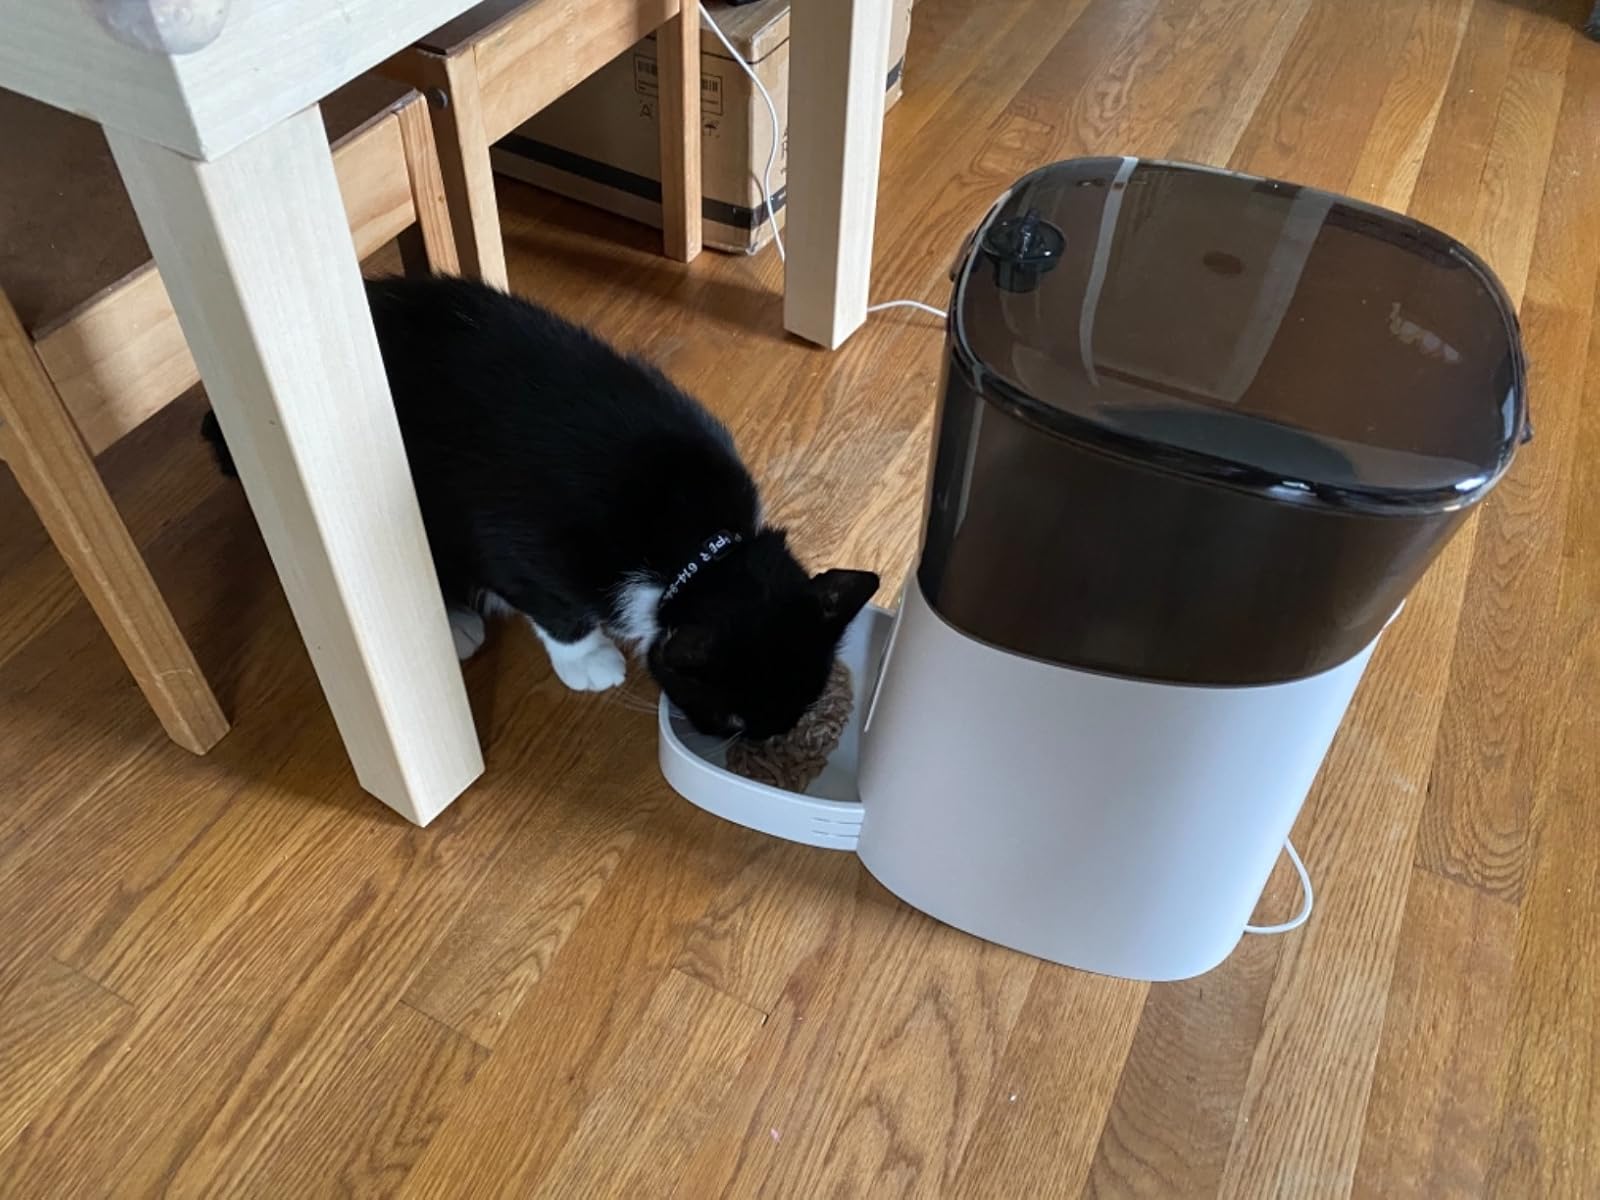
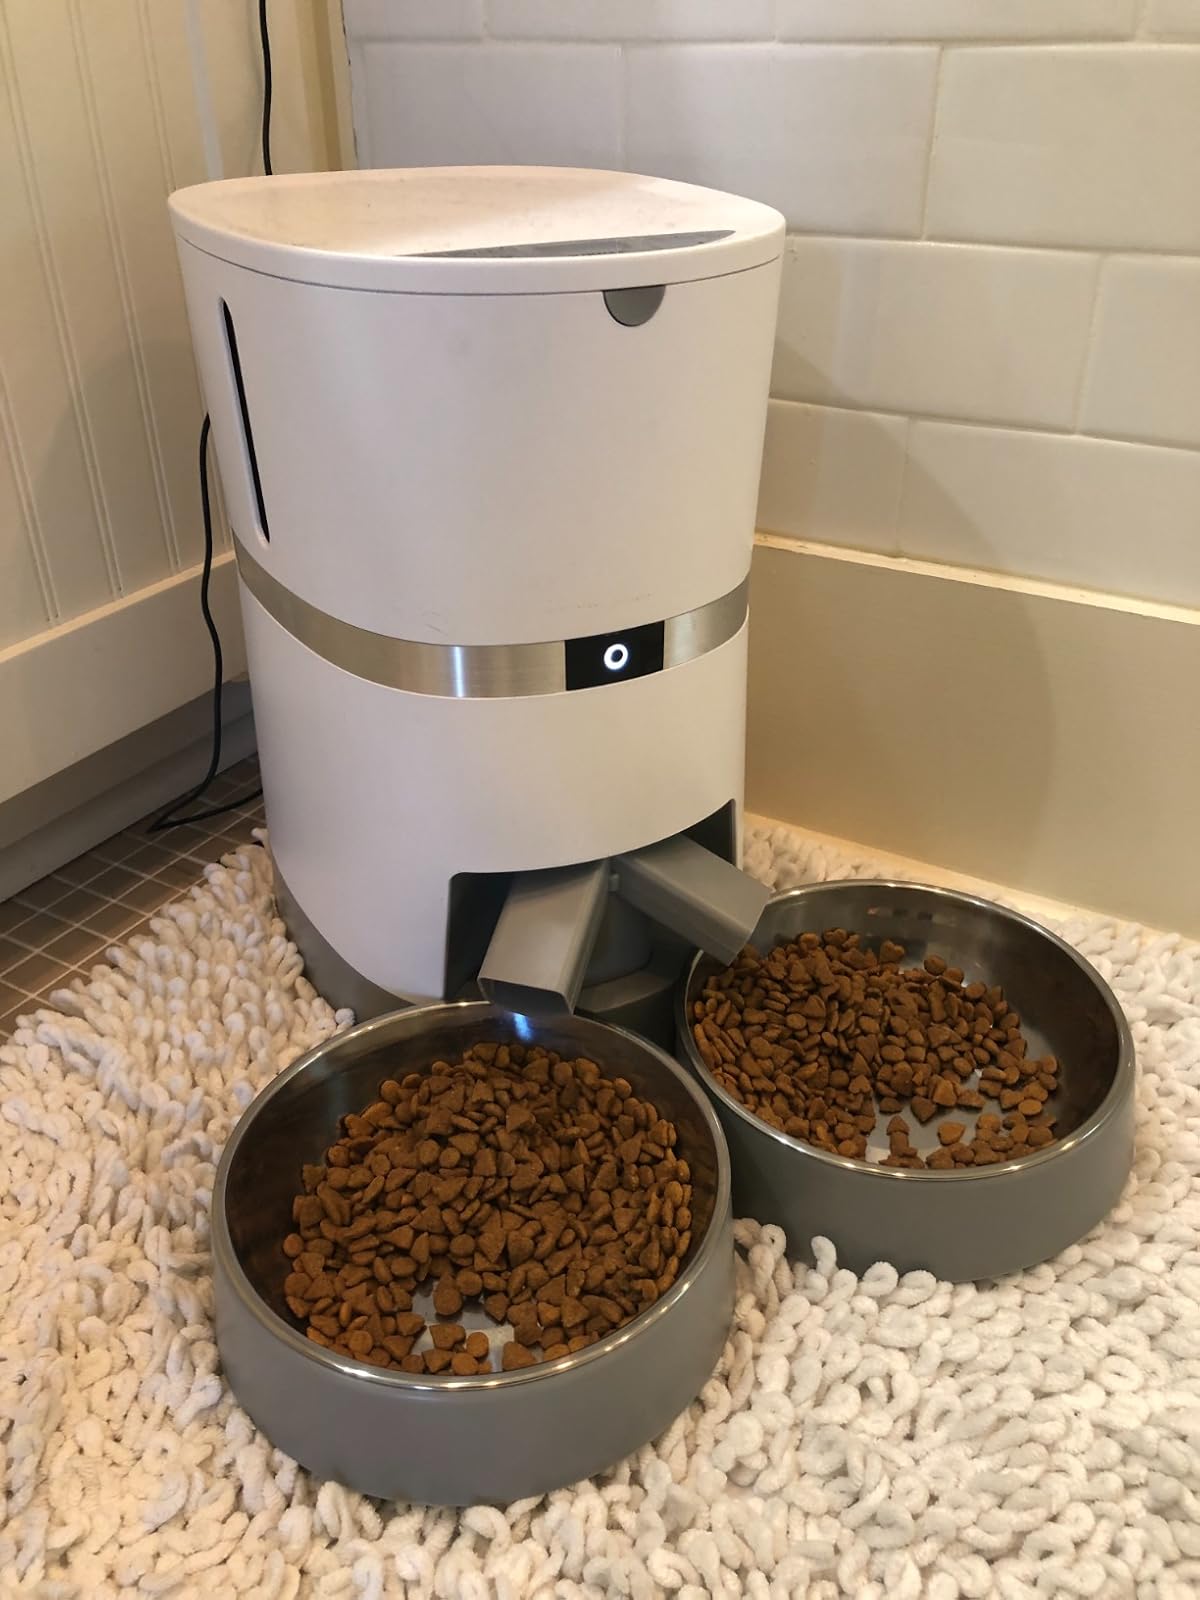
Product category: items_feeder
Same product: no